Prowler (roller coaster)

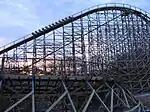
Prowler with car asecending

Prowler is a wooden roller coaster located at Worlds of Fun in Kansas City, Missouri. Manufactured by Great Coasters International, the $8-million ride opened to the public on May 2, 2009.